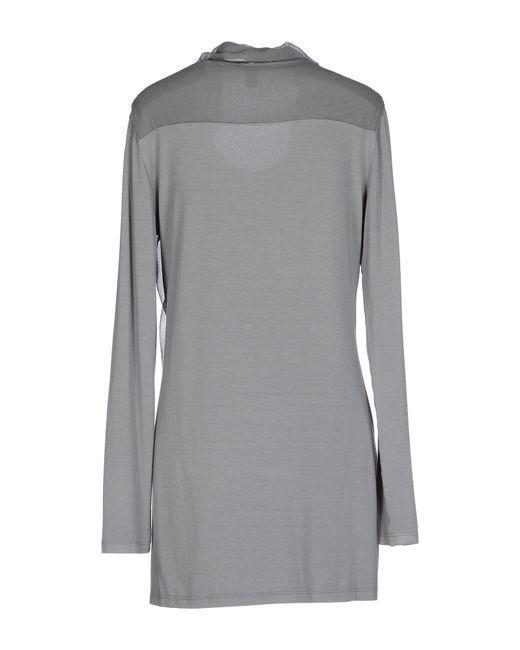
Slim Fit langes Midikleid aus Baumwolle für Damen